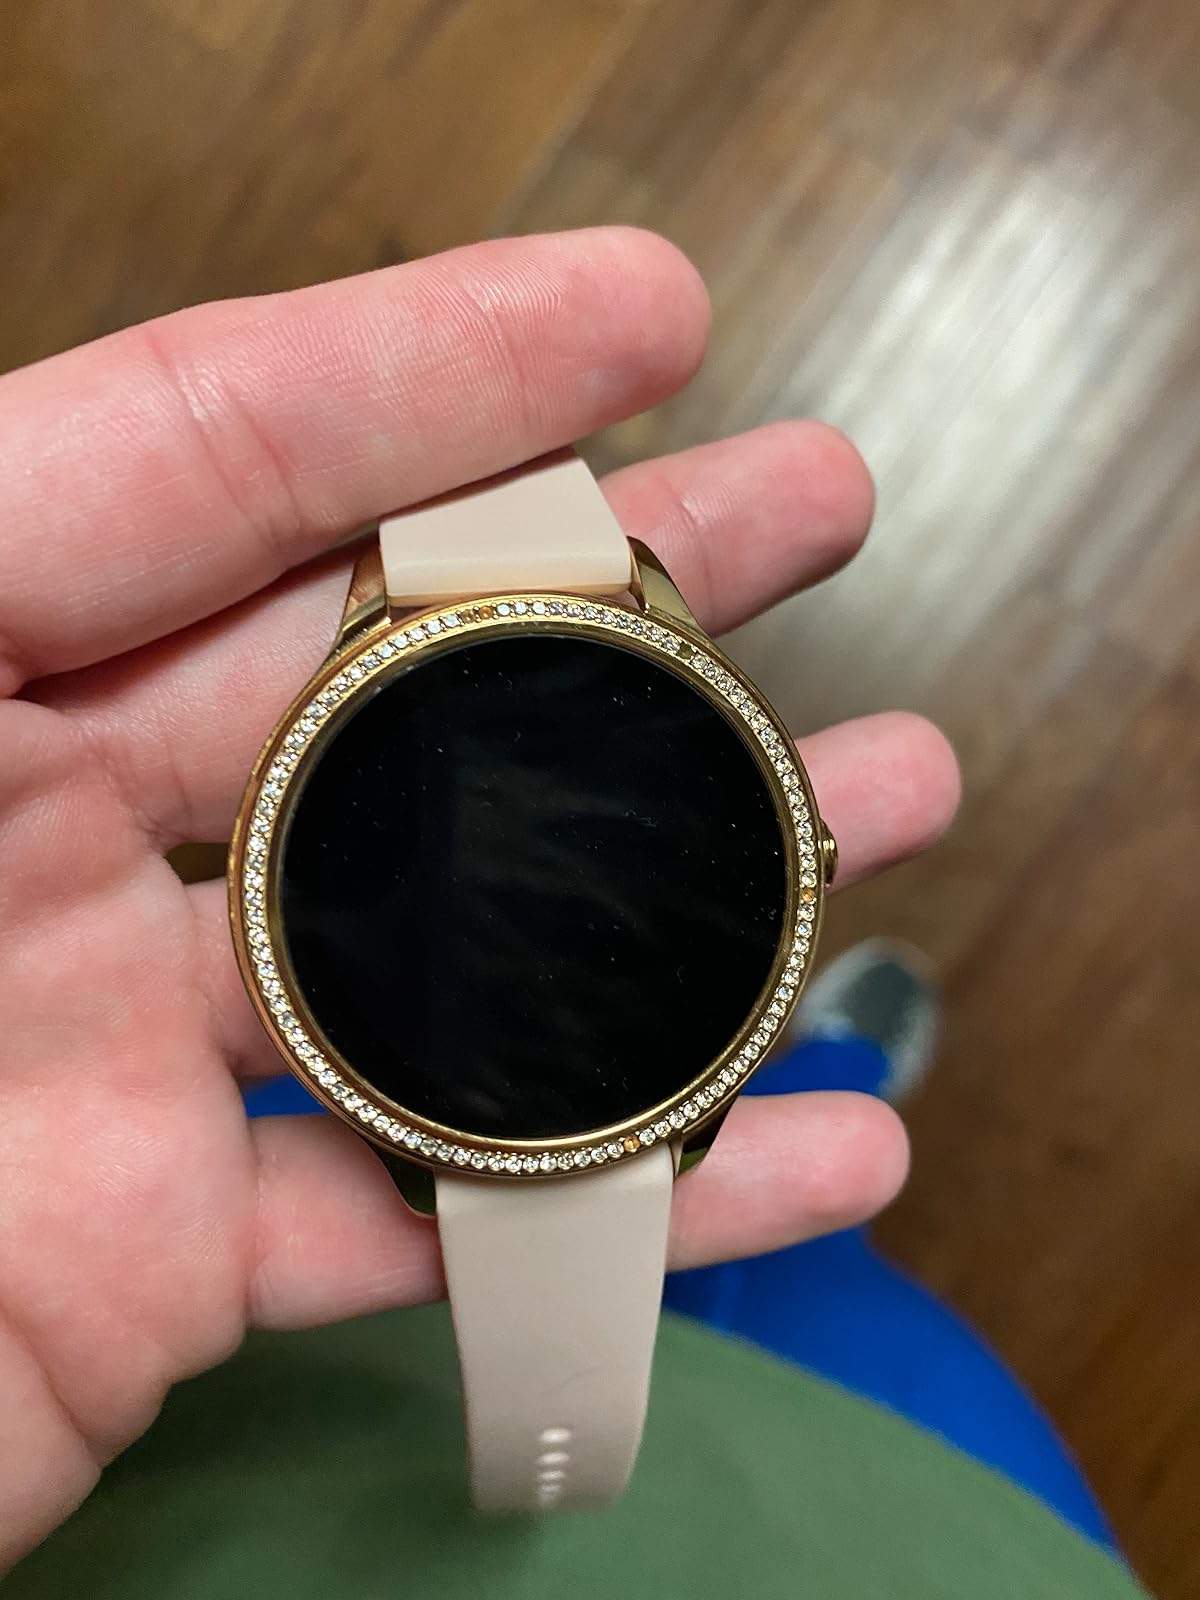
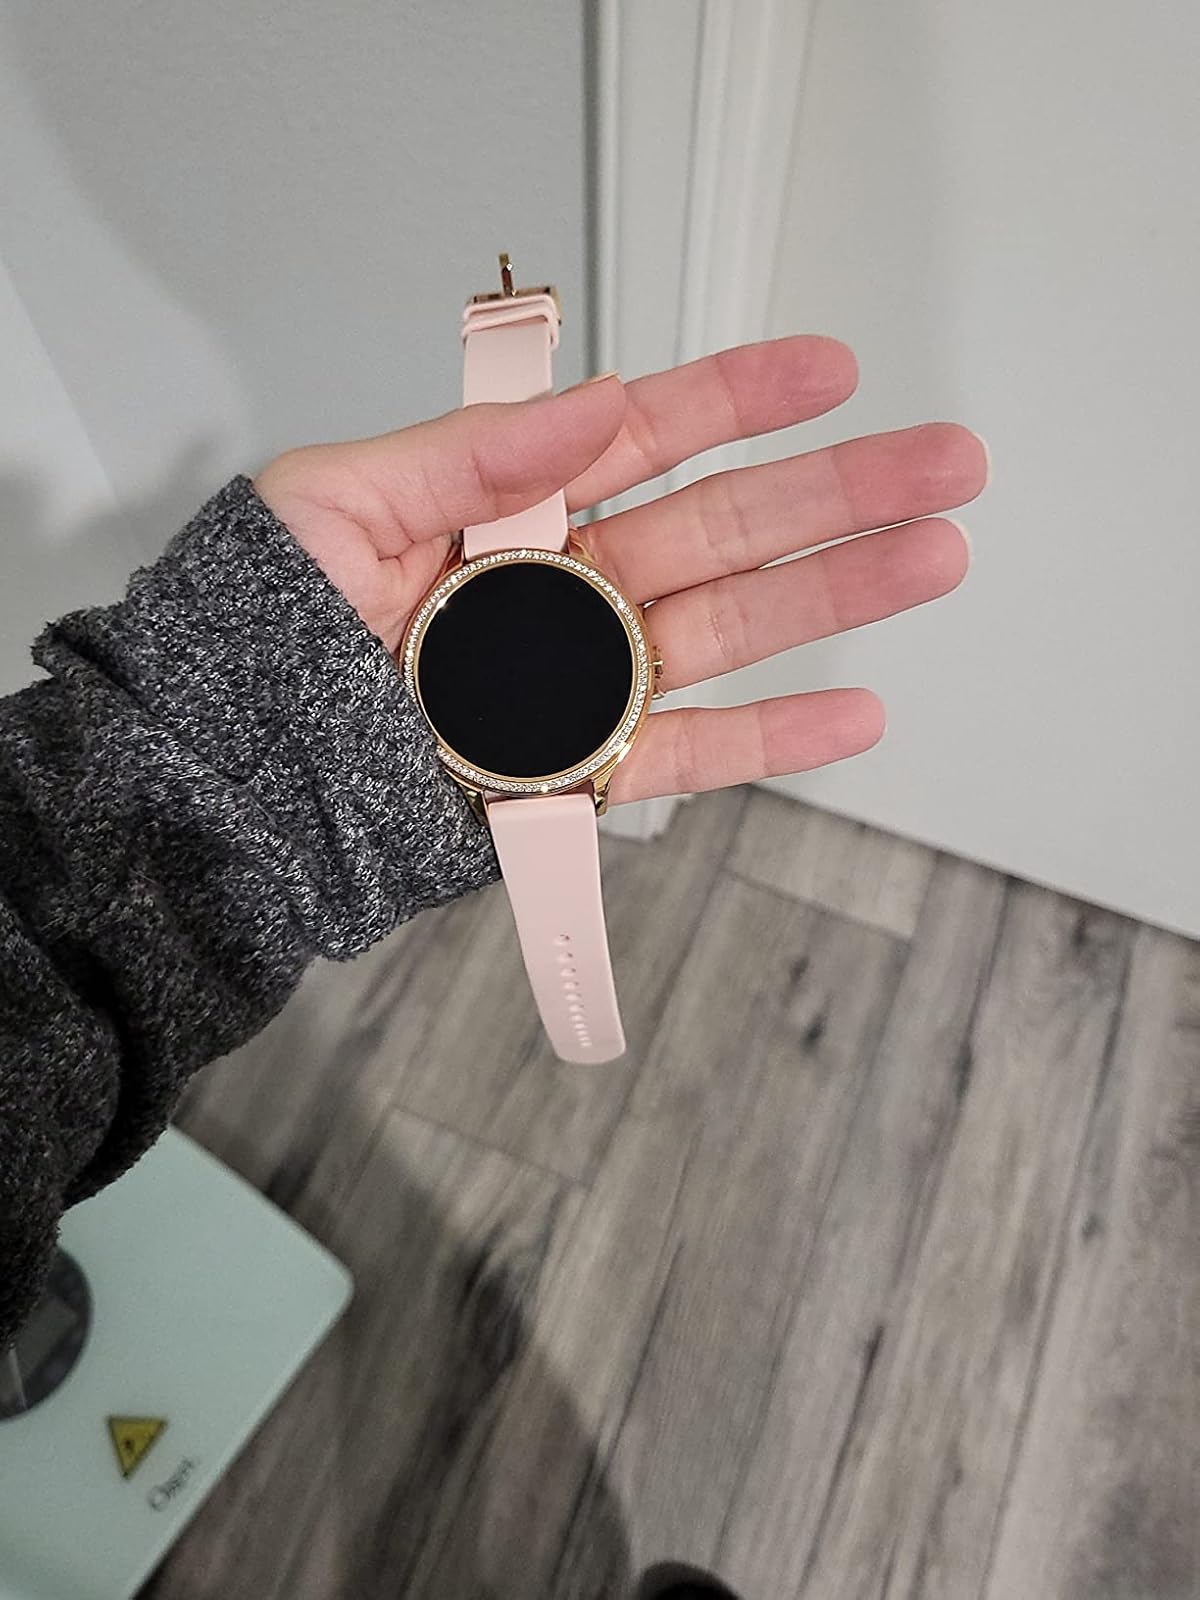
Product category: smartwatch
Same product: yes